Cononley

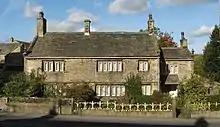
Milton House in 2007. The date stone is inscribed 1635 EMS for Edward and Margaret Sawley

The financial difficulties of George Clifford, 3rd. Earl of Cumberland benefited prosperous Cononley farmers. A number of these men were able to purchase very long leases and effectively become owners of their farms. This process also left its mark on the village because these better off inhabitants were able to begin to rebuild their houses in stone. Milton House, once called Sawley House, bears the date 1635. However, it and other nearby houses e.g. Bradleys Farm and The New Inn (in which a fragment of a timber cruck frame has been uncovered) may well date, at least in part, from an earlier century. A succession of these successful farming families dominated land ownership in the village in the 17th and 18th centuries. These included the Sawley and Bradley families, the Tillotson family and a number of branches of the Laycock family. Roger Swire became a land owner in Cononley about 1627 and by the later 18th century his family had come to dominate property ownership in the village.